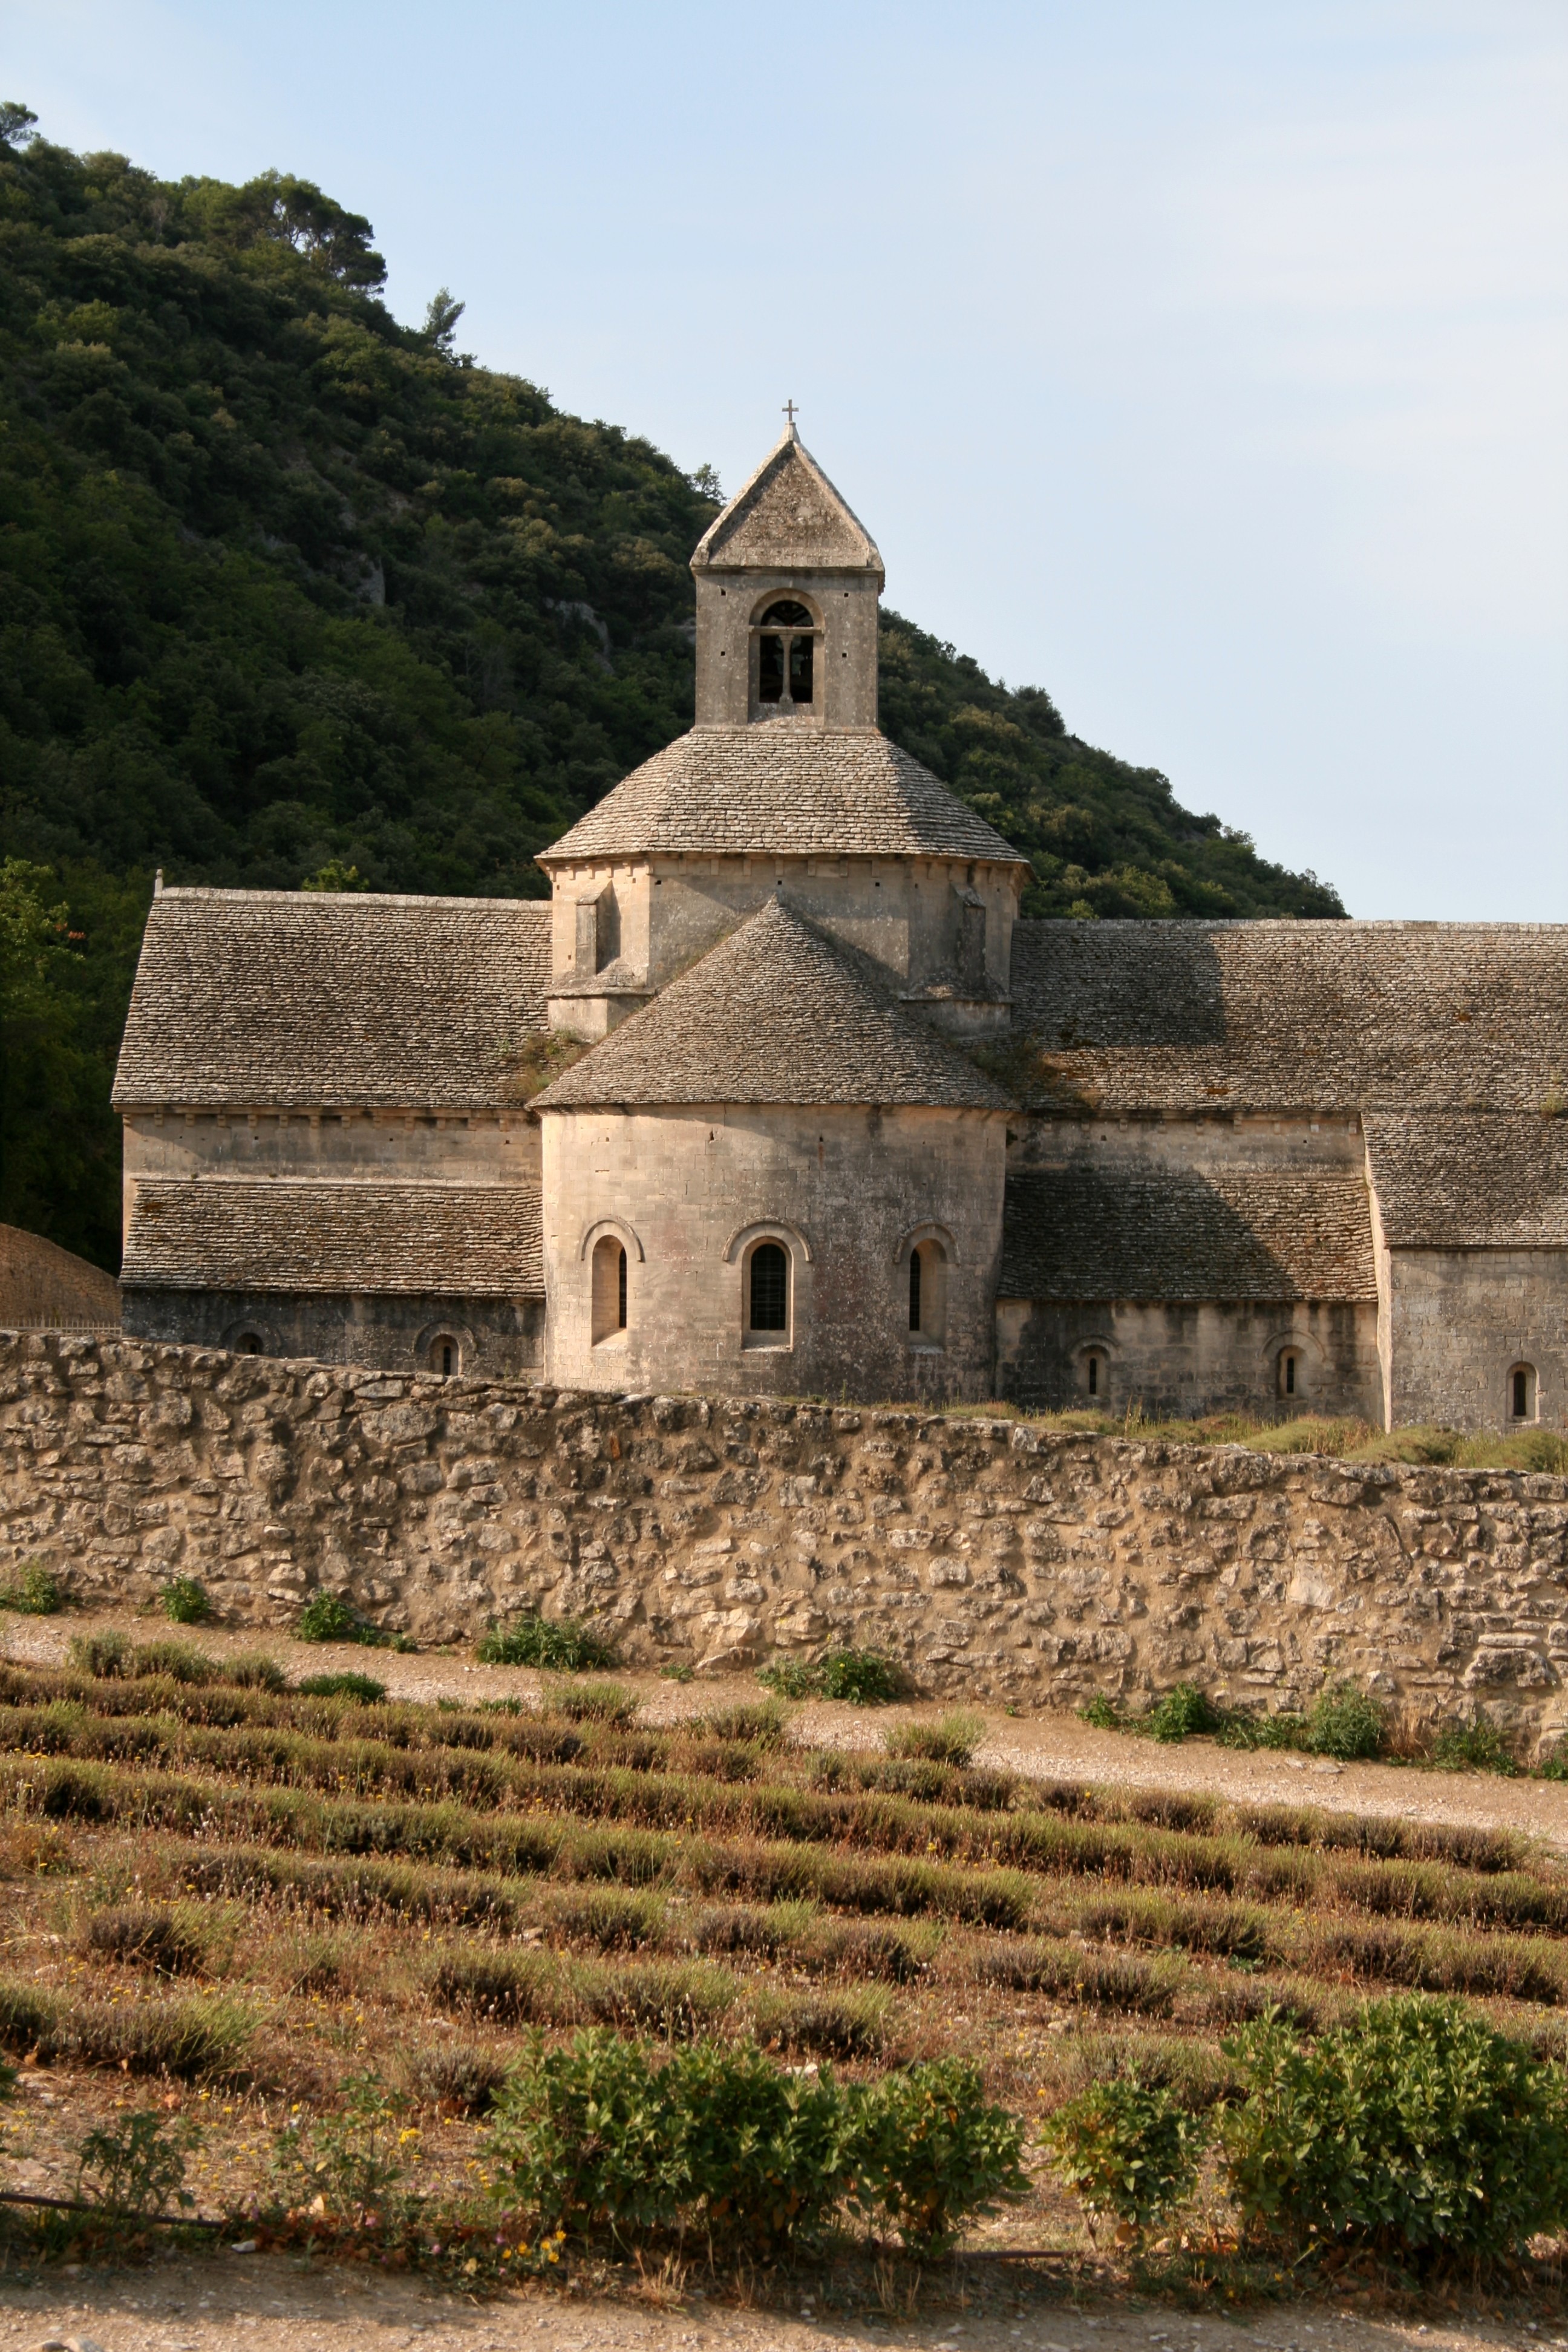
architecture, building, chateau, france, blue, church, fortification, agriculture, lavender, place of worship, temple, faith, ruins, monastery, abbey, strictly, rural area, senanque, gordes, archaeological site, department of vaucluse, lavender cultivation, the order of cistercians, abbey church, cistercian monastery, historic site, lavender fields, ancient history, spanish missions in california, notre dame de s nanque